Simone Weil

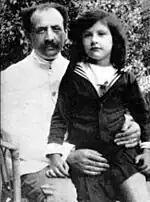
Weil with her father

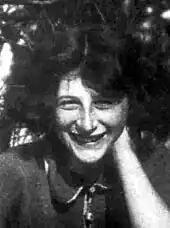
Weil at age 13, during a family holiday to Belgium.

Weil was born in her parents' apartment in Paris on 3 February 1909, the daughter of Bernard Weil (1872–1955), a medical doctor from an agnostic Alsatian Jewish background, who moved to Paris after the German annexation of Alsace–Lorraine and Salomea "Selma" Reinherz (1879–1965), who was born into a Jewish family in Rostov-on-Don and raised in Belgium. According to Osmo Pekonen, "the family name Weil came to be when many Levis in the Napoleonic era changed their names this way, by anagram." Weil was a healthy baby for her first six months, but then suffered a severe attack of appendicitis; thereafter, she struggled with poor health throughout her life. Weil's parents were fairly affluent and raised their children in an attentive and supportive atmosphere. She was the younger of her parents' two children. Her brother was the mathematician André Weil (1906–1998), with whom she would always enjoy a close relationship.